Hide (Doctor Who)

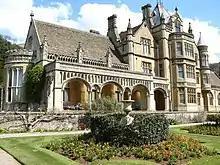
Tyntesfield House, which was used as a filming location of the mansion.

Writer Neil Cross was a "Doctor Who" fan, but had never had the time to write an episode. Executive producer Caroline Skinner, who was new with the seventh series, knew him and offered to work his schedule around writing an episode; he was willing to do it. Executive producer and lead writer Steven Moffat was pleased to have Cross join, as he was a showrunner in his own right with "Luther". Cross also wrote the seventh episode of the series, "The Rings of Akhaten", which he was invited to do after the producers enjoyed "Hide". The script process of "Hide" involved no face-to-face meeting, as Cross lives in New Zealand. However, he flew in with his family to watch the filming.